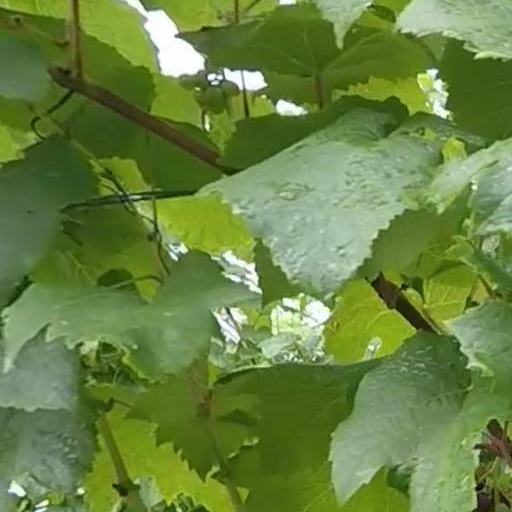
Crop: grape